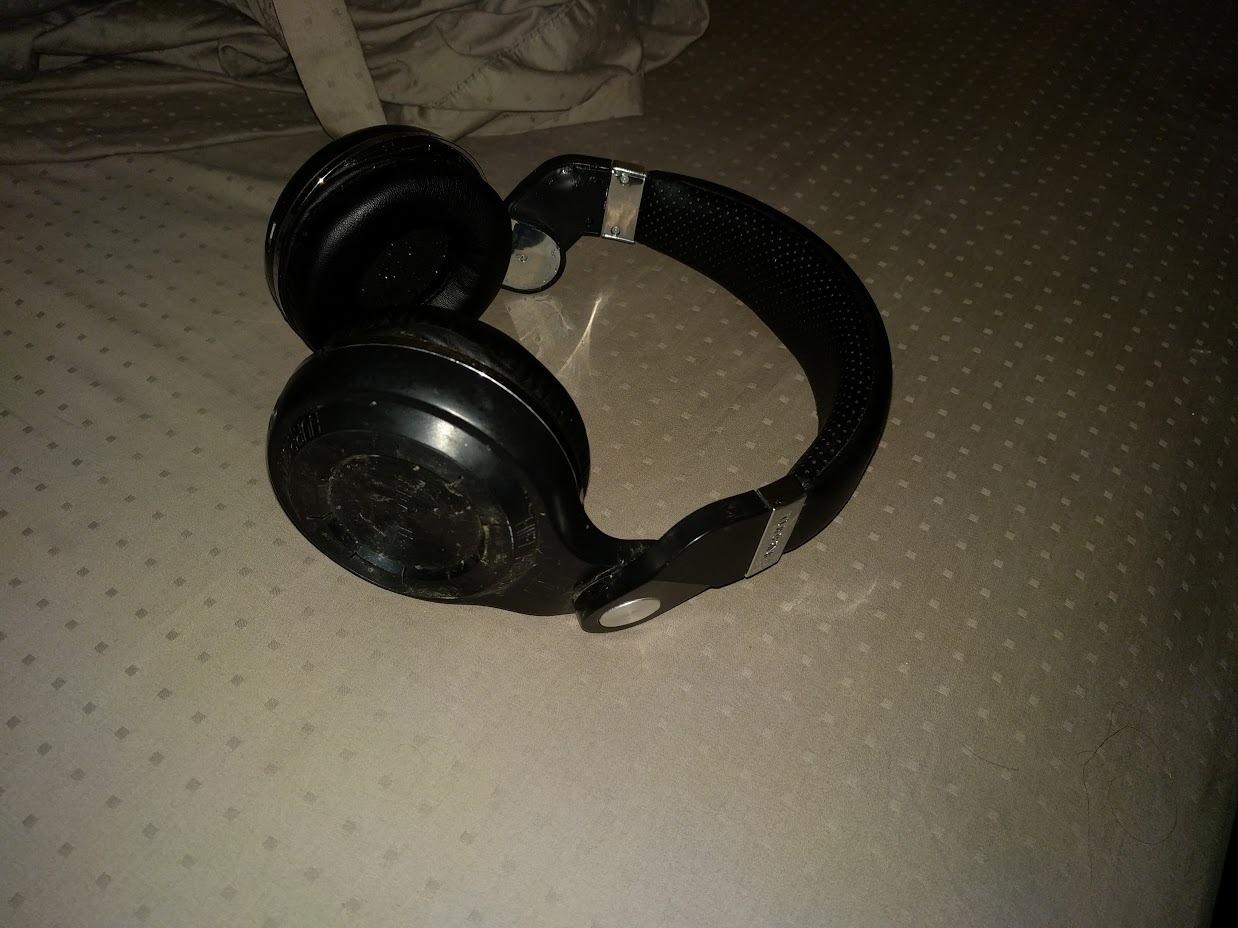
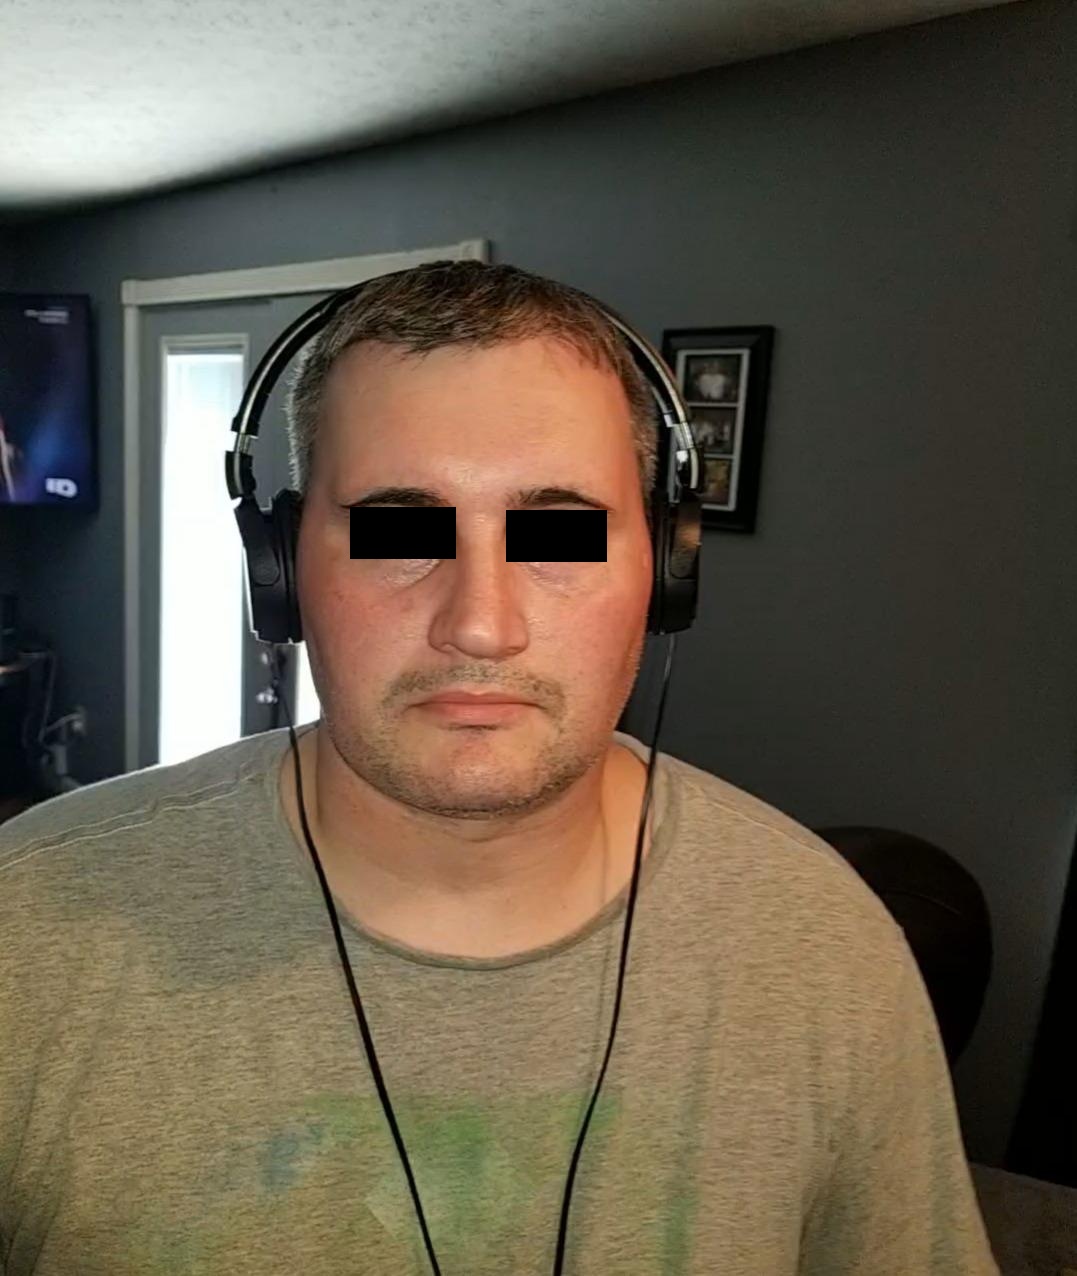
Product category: headphones
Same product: no